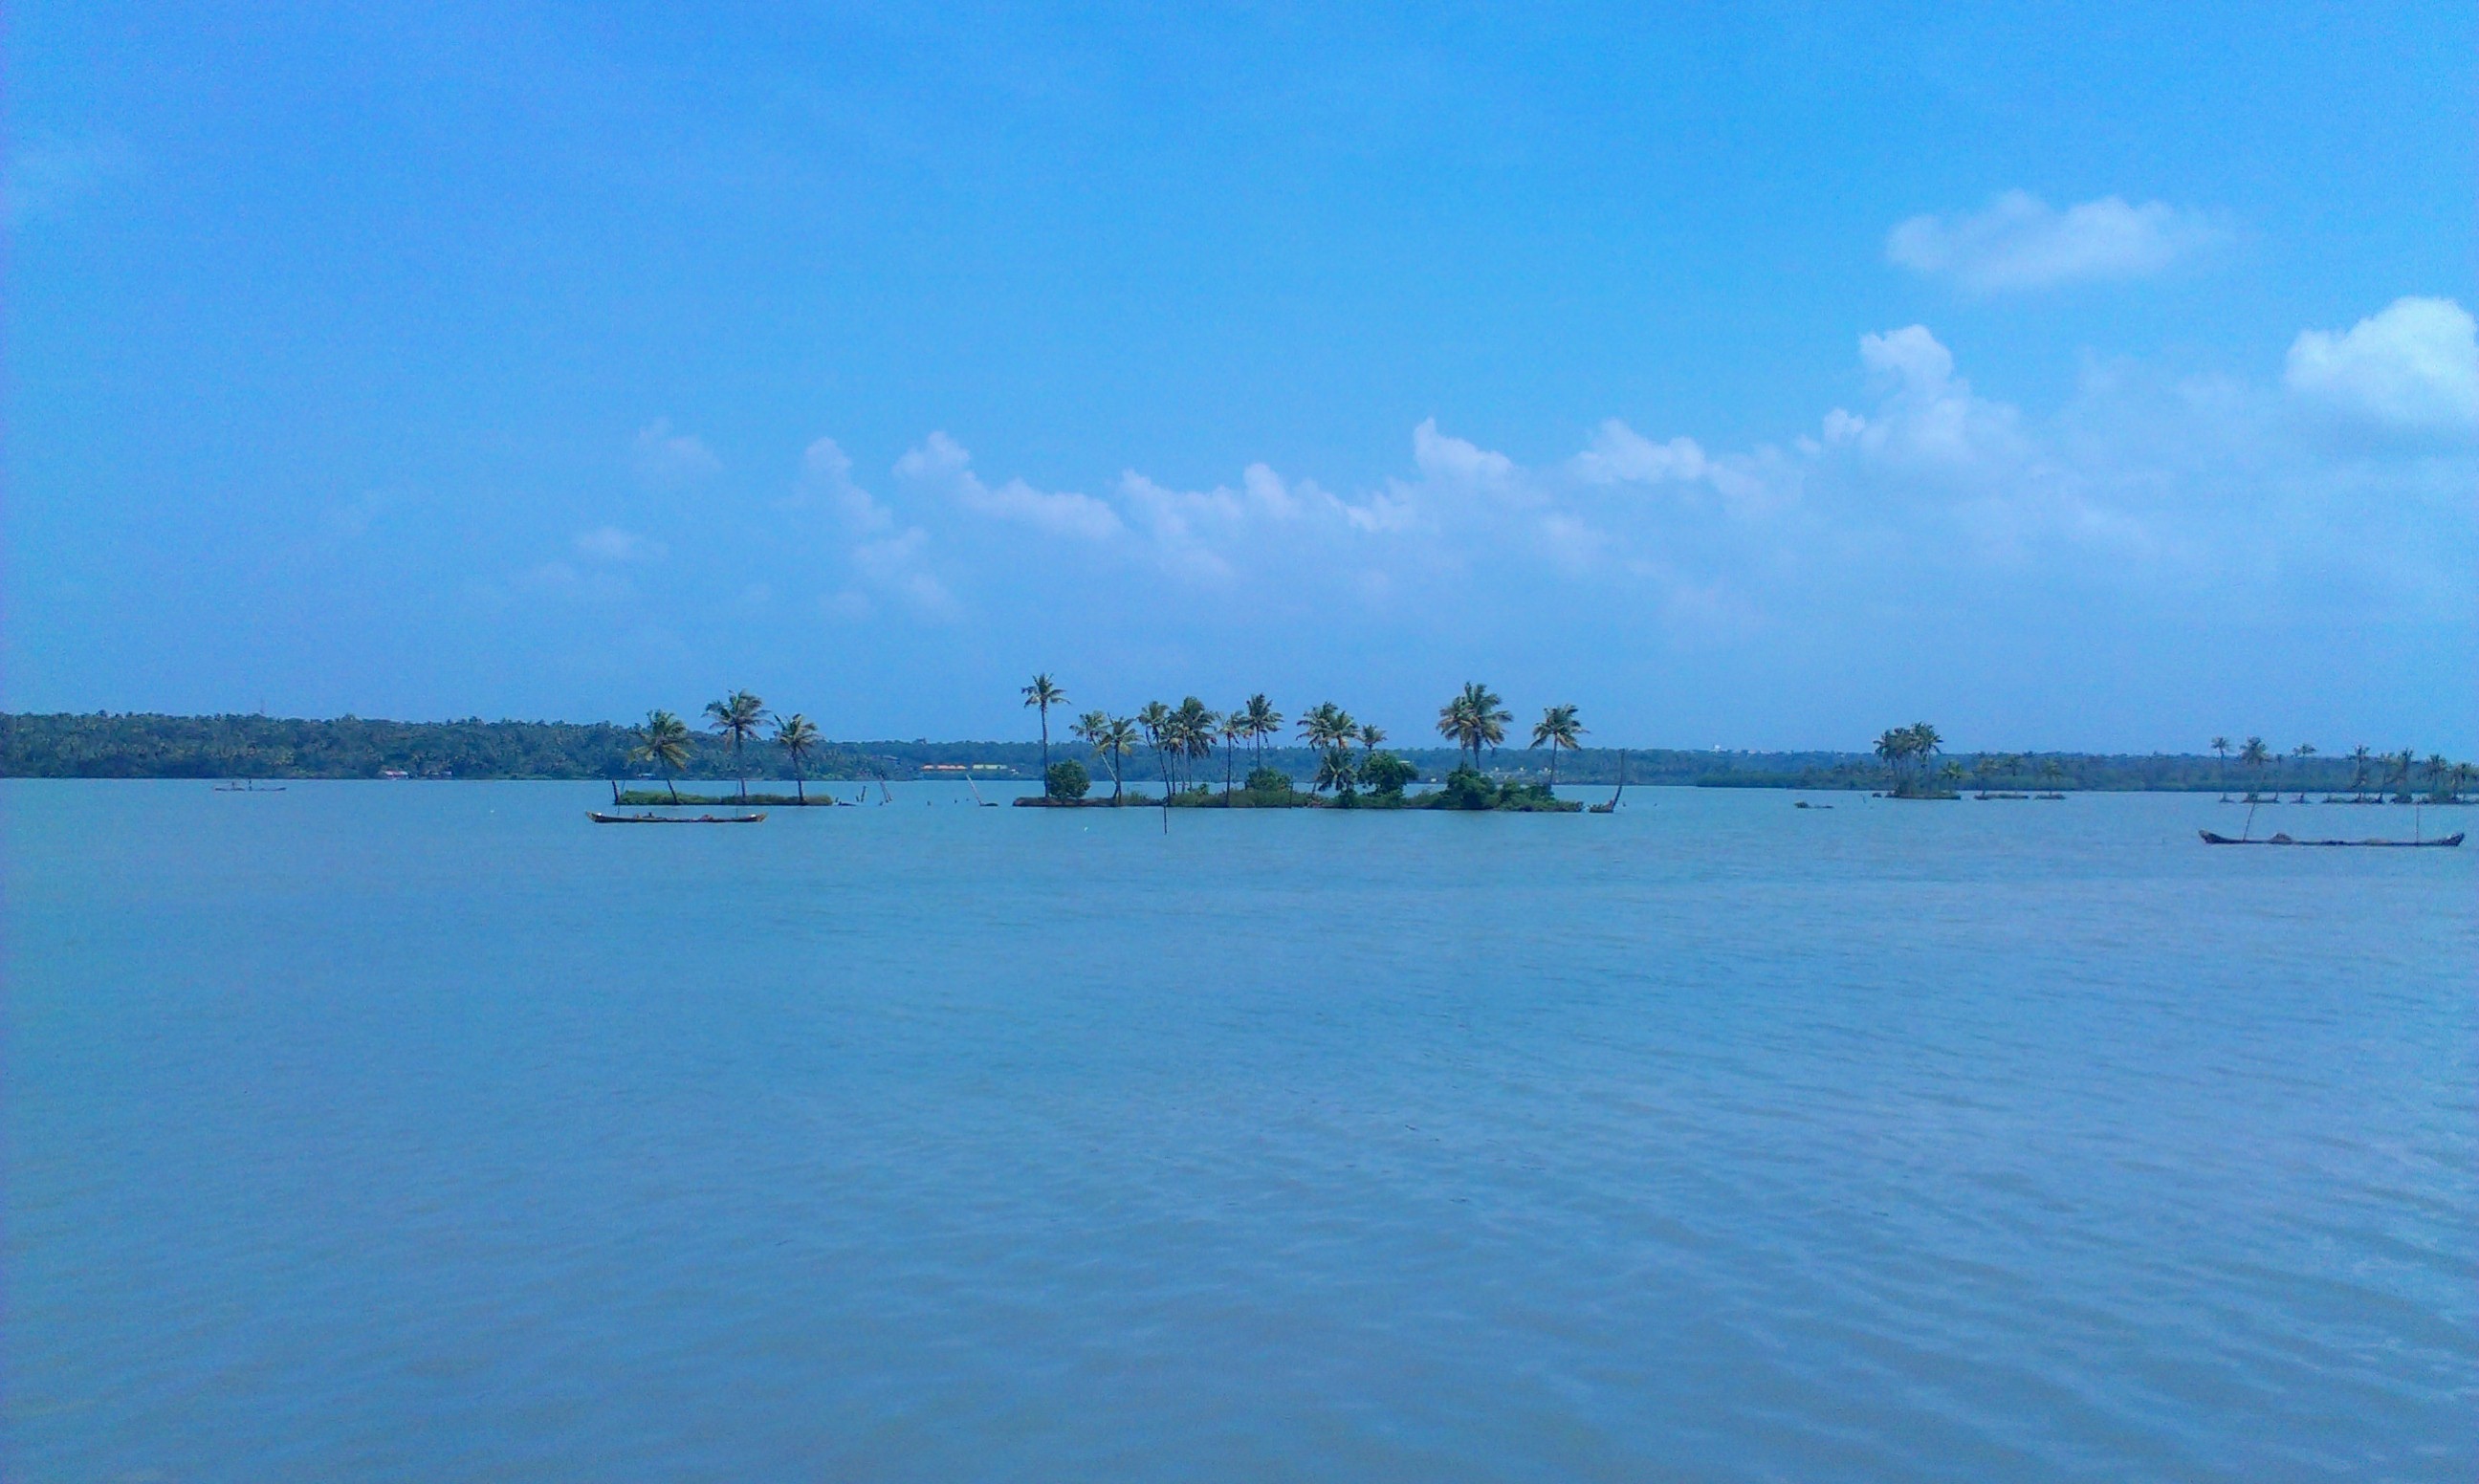
sea, coast, horizon, shore, inlet, vehicle, lagoon, bay, island, channel